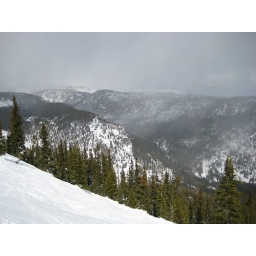
Great day, blue and sunny and then a little cloud moves in and the snow starts dumping. Fun day.